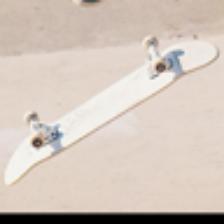
Label: NonHuman